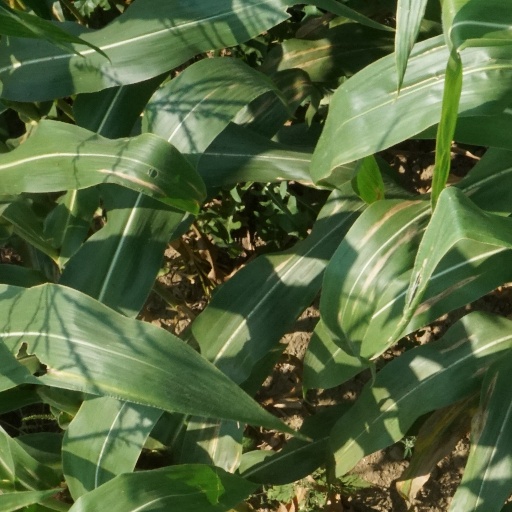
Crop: maize; corn